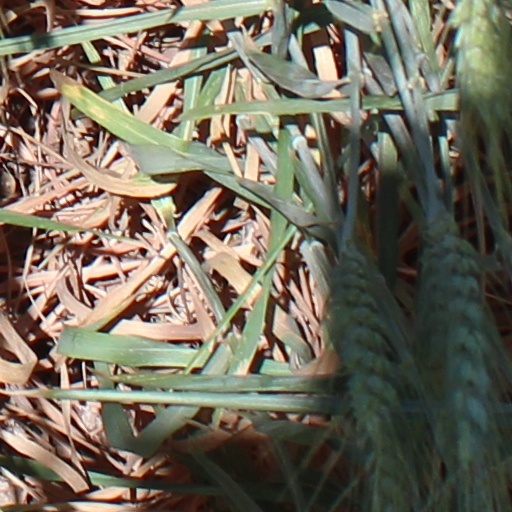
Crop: wheat